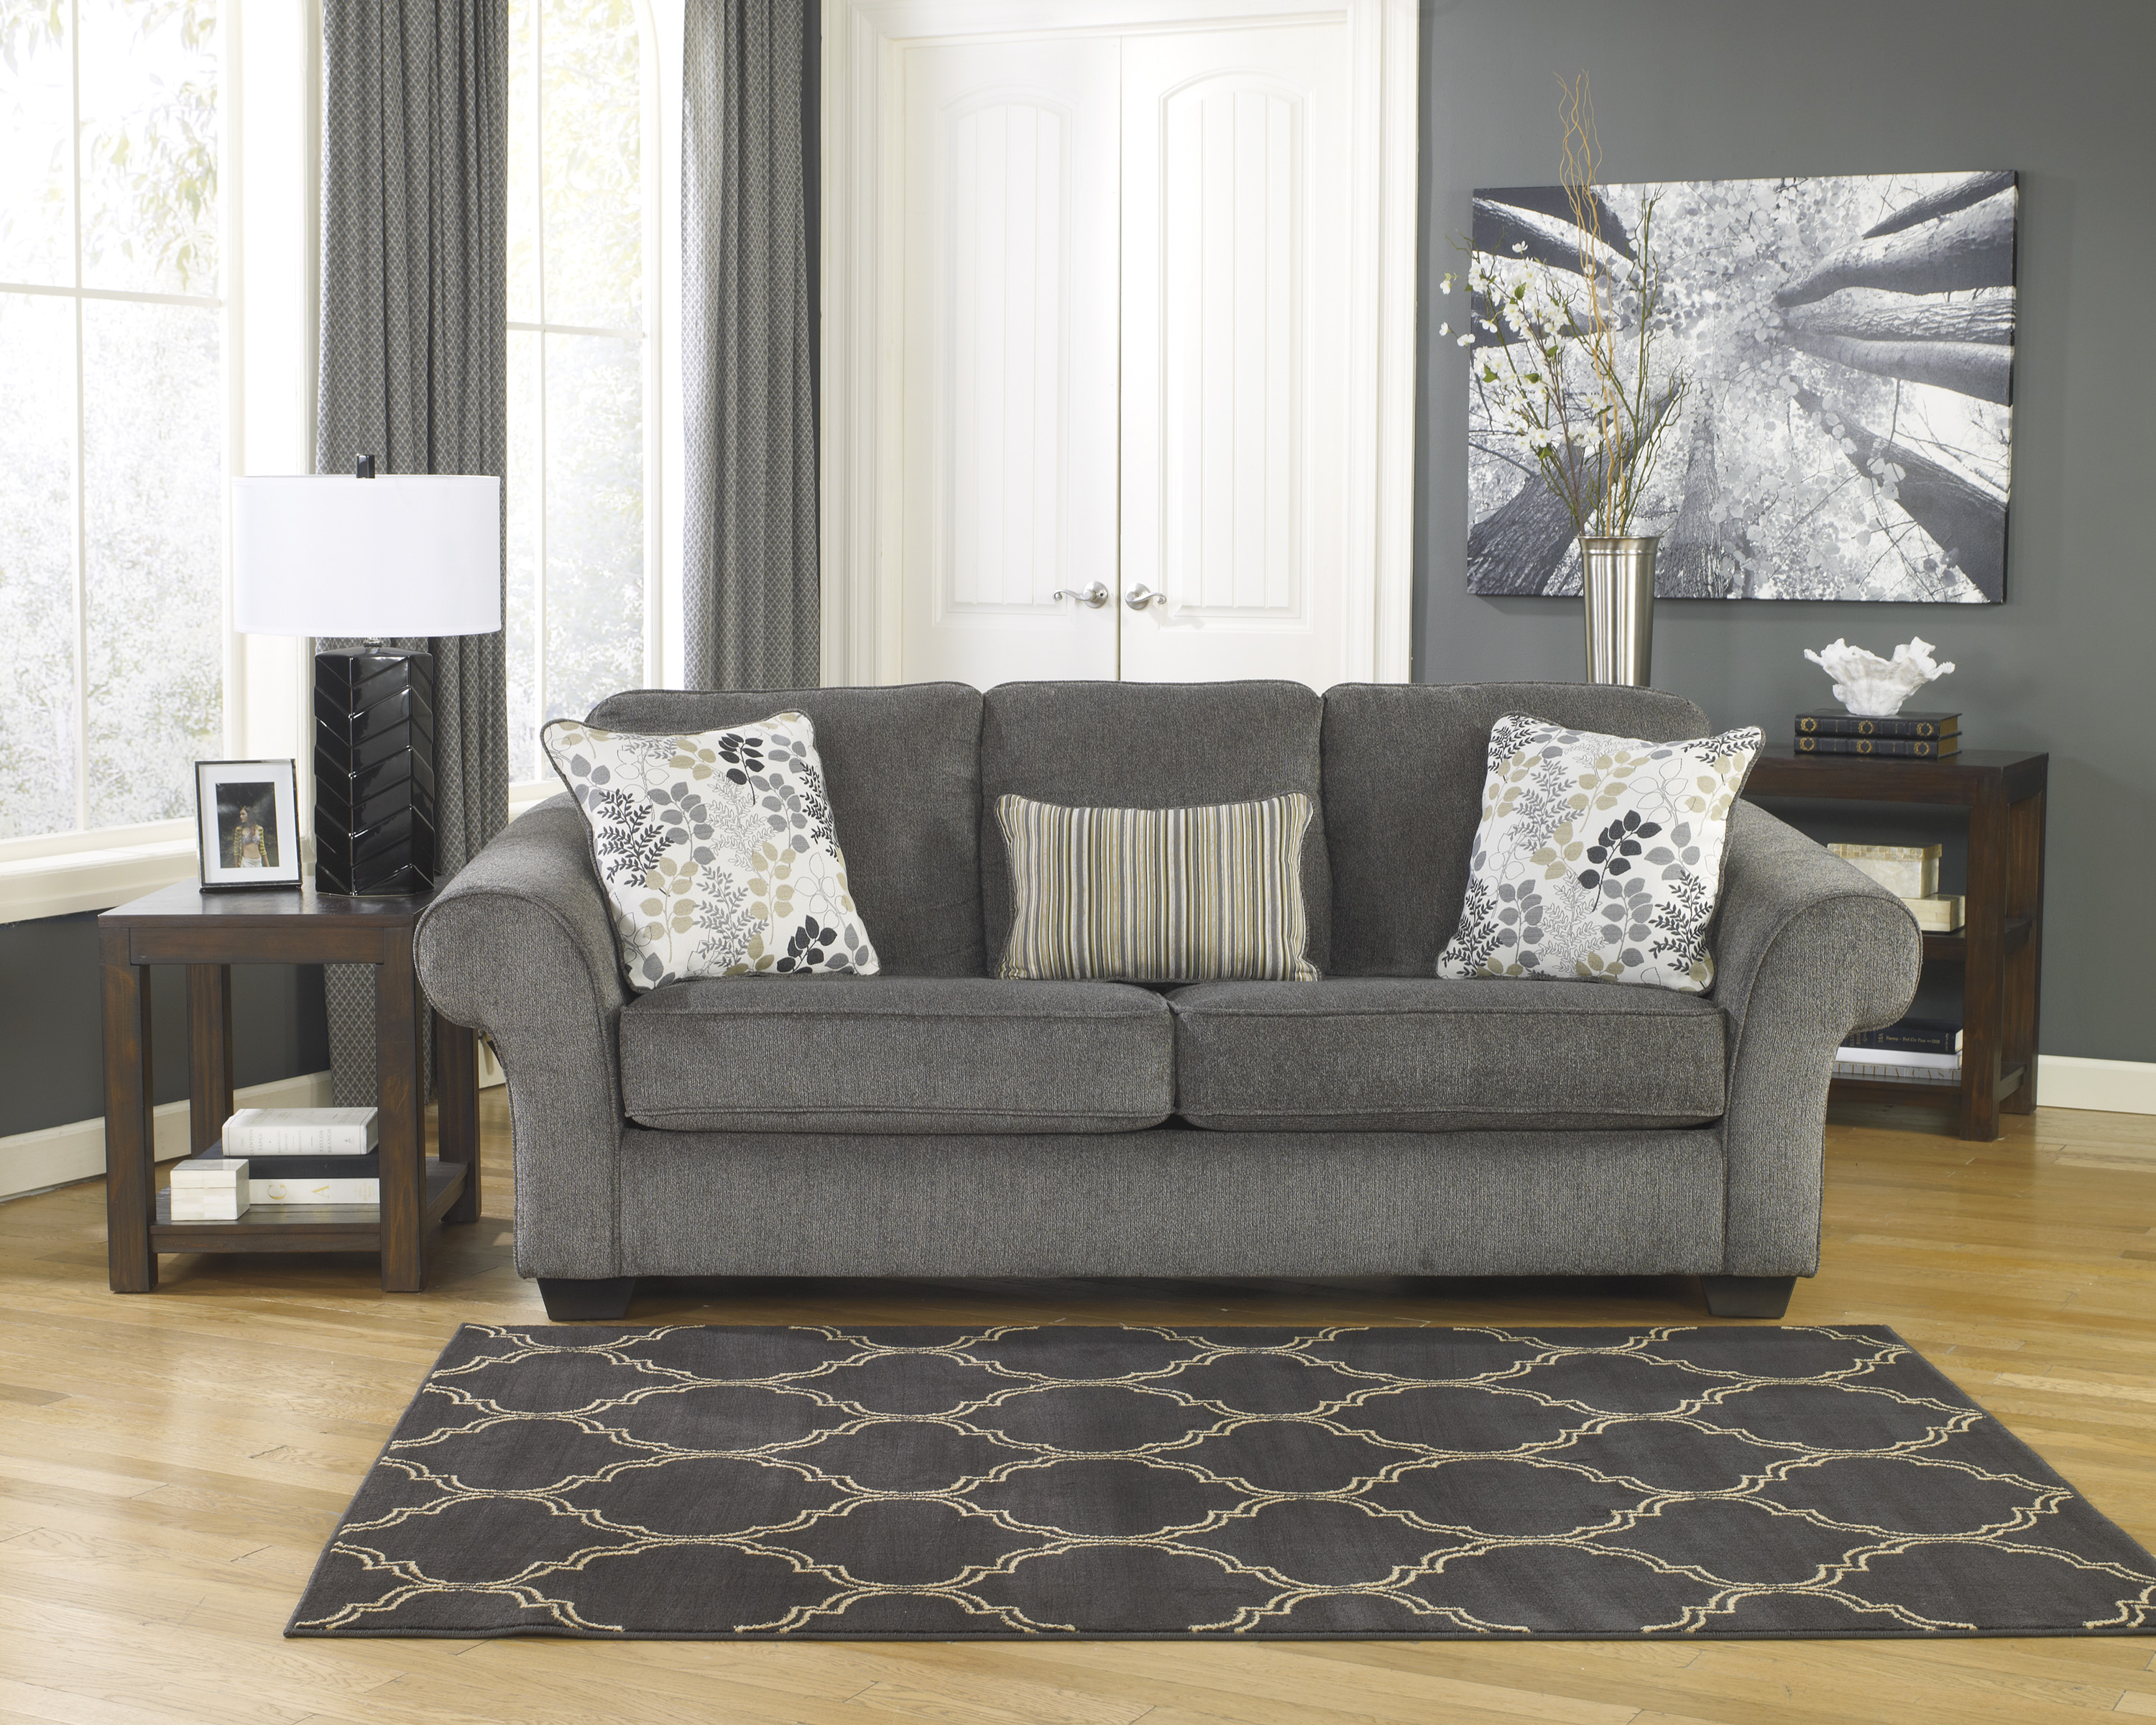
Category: sofa